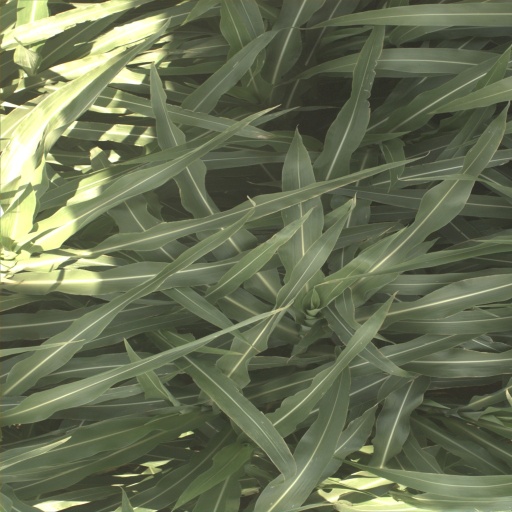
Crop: sorghum